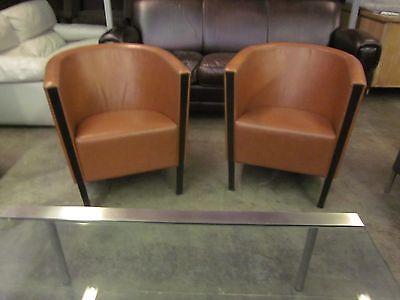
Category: chair